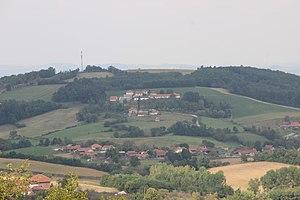
Osečenica est un village de Serbie situé dans la municipalité de Mionica, district de Kolubara. Au recensement de 2011, il comptait 707 habitants.